Cubo-Futurism

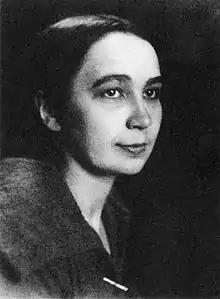
Picture of Natalia Goncharova, one of the members of the Cubo-Futurist movement.

The Cubo-Futurists – both poets and artists – were also notable for their curious activities, both public and artistic: Mayakovsky wore a bright yellow jacket, Ilia Zdanevich ("Iliazd") and Burliuk painted on their faces, and some of the painters attached objects upon their canvases, in such manners that predated the Dada avant-garde movement based in Zurich, Berlin, and Paris, which would begin a few years later.